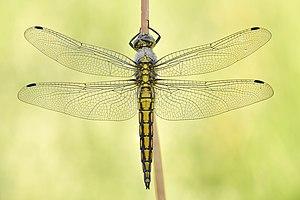
Orthetrum cancellatum, l'orthétrum réticulé, est une espèce de libellules eurasiatiques de la famille des libellulidés relativement fréquente sur le territoire français.